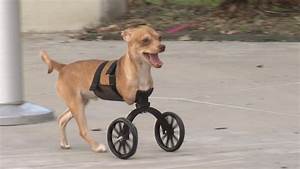
Label: dog